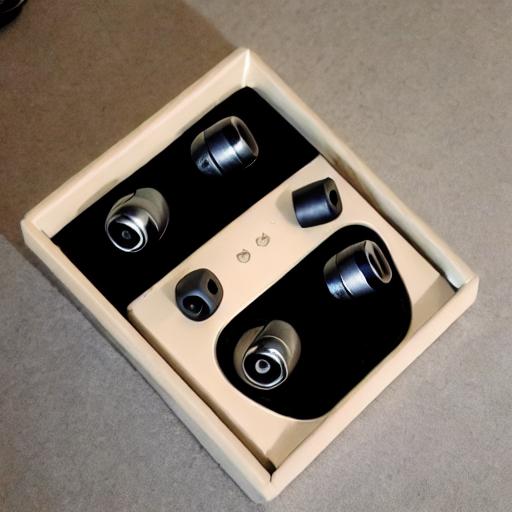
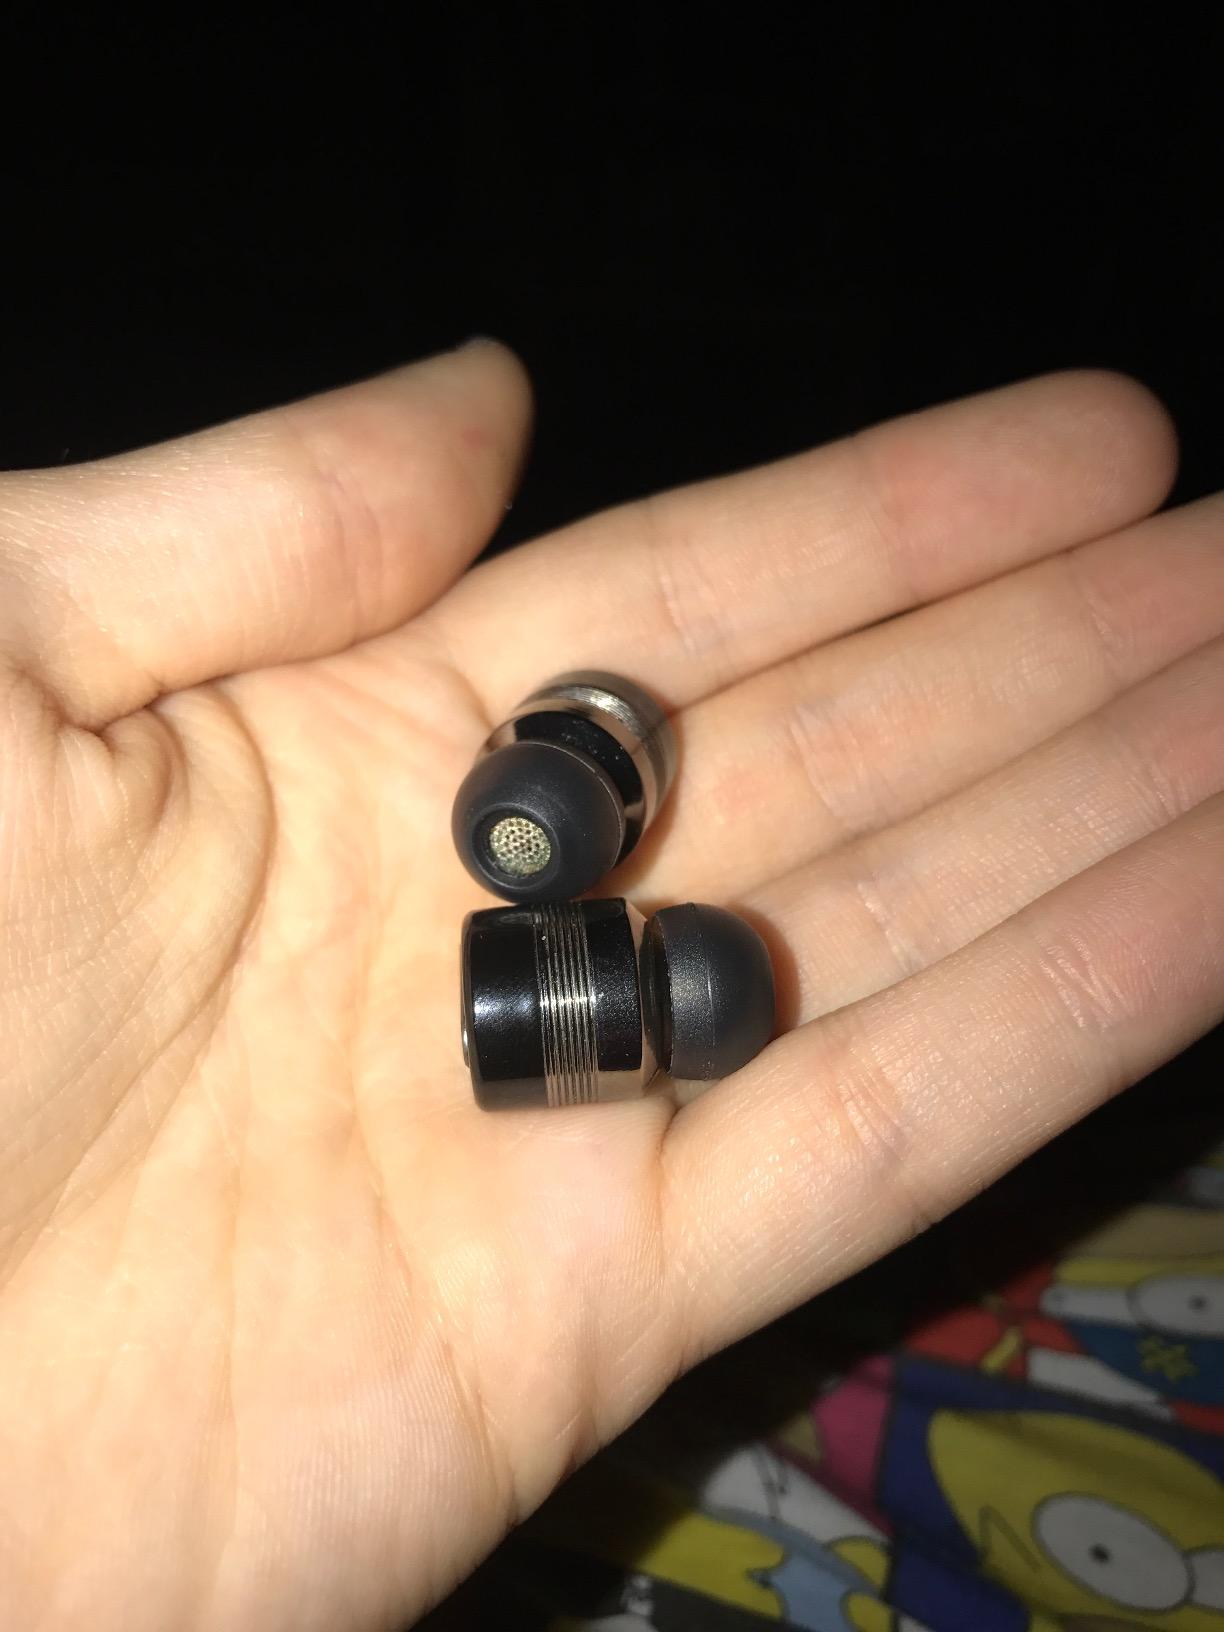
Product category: headphones
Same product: no